Oldsmobile 88

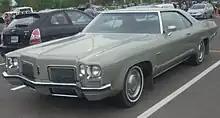
1972 Oldsmobile Delta 88 Royale Holiday hardtop coupe

All full-sized Oldsmobiles underwent extensive body and trim revisions for 1963. Most of the underlying basic body structure and rooflines were carried over from '62 with new exterior sheet metal abandoning the previous years' sculpted mid-sections; Lincoln Continental-style slab sides and sharper edges being employed overall. The Starfire gained an exclusive razor-edged roof treatment utilizing a concave backlight similar to that of the new Pontiac Grand Prix. Different rear quarter panels meant Oldsmobile 88s and the more expensive 98s were more differentiated than before. 1963 also brought about GM's across-the-board adoption of the straight angled windshield "A" pillar on all full-size production vehicles eliminating the unusual 1961 through 1962 reverse-curve treatment. Models and drivetrains in both the Dynamic 88 and Super 88 series were unchanged from 1962. Options that year included a "tilt-away" steering wheel that could be adjusted to six positions, six-way power seats, AM/FM radio and cruise control.